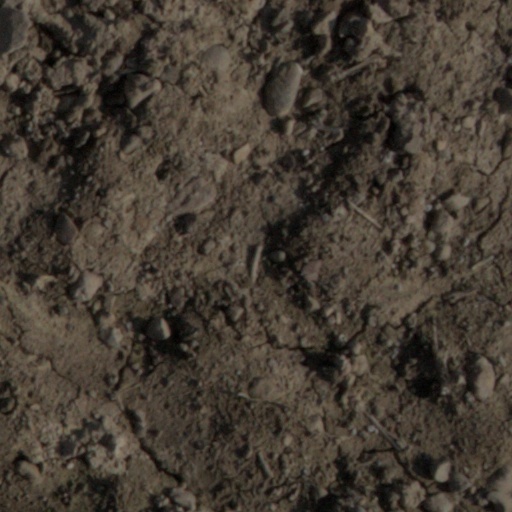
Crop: wheat